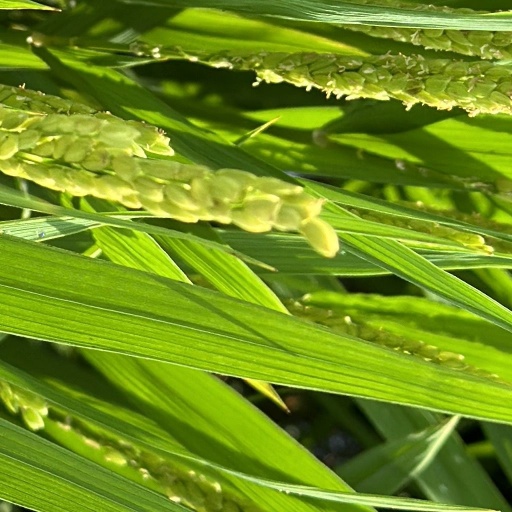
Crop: rice